Ukrainian cuisine

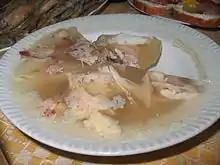
Kholodets

In the 18th century the standard diet of an inhabitant of left-bank Ukraine consisted mostly of dishes made of flour and groats (rye, buckwheat, millet and wheat), as well as borshch and other soups. Common dishes included different types of gruel ("solomakha", , "kulish", , , "teteria"), halushky, varenyky, and noodles. The most important vegetables in the diet of a commoner were beets and onions. Beef and mutton were the most popular meats, followed by pork. A universal product valued for its long storage time was salo (salted lard). Hemp oil was also commonly used in preparation of food.